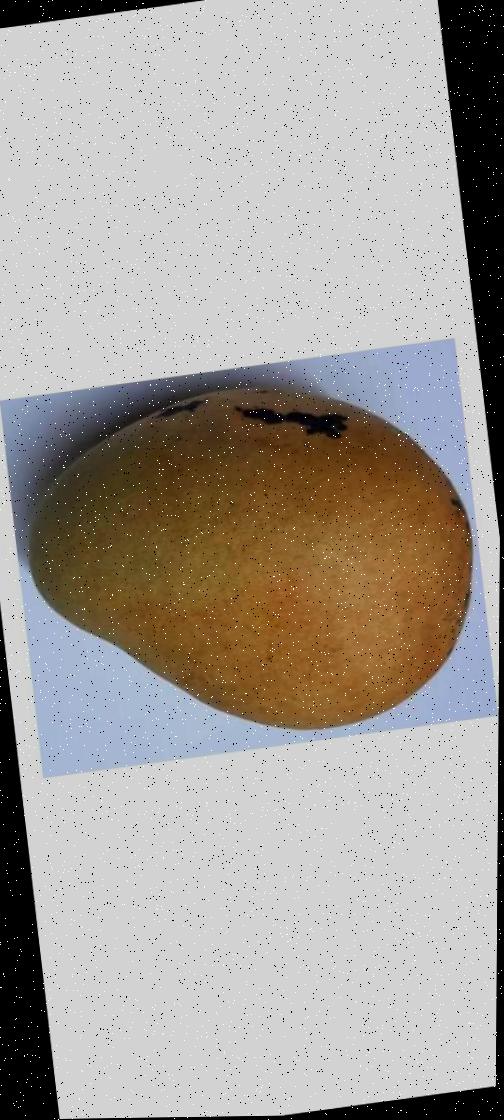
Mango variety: Bari-11